Urs Egger

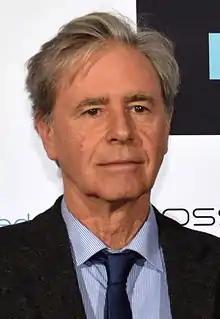
Urs Egger, 2015

Urs Egger (born 9 March 1953 in Bern – died 18 January 2020 in Berlin) was a Swiss film and television director.